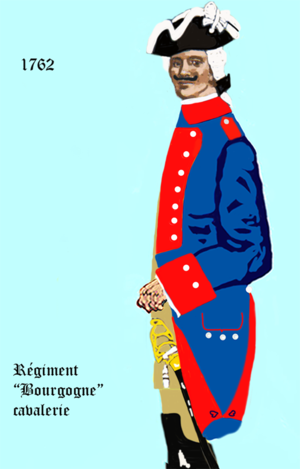
Uniforme d' un régiment de cavalerie française de 1762 à 1767
Donatien Alphonse François de Sade, né le 2 juin 1740 à Paris et mort le 2 décembre 1814 à Saint-Maurice, est un homme de lettres, romancier, philosophe et homme politique français, longtemps voué à l'anathème en raison de la part accordée dans son œuvre à l'érotisme et à la pornographie, associés à des actes de violence et de cruauté. L'expression d'un athéisme anticlérical virulent est l'un des thèmes les plus récurrents de ses écrits et la cause de leurs mises à l'index.
Le régiment Royal-Bourgogne cavalerie est un régiment de cavalerie du Royaume de France, puis de la République française et du Premier Empire, créé en 1665.